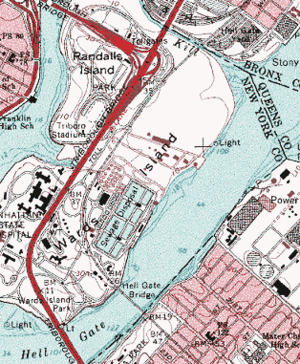
Hell Gate est un détroit de l’East River à New York. Le seuil rocheux à cet endroit représenta, jusqu'à la fin du XIXᵉ siècle, un des principaux dangers pour les navires. Aujourd'hui, le chenal sépare l’île de Ward d’Astoria.